Stockholm City Line

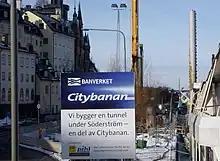
Citybanan in March 2009. The sign reads, "We're building a tunnel under Söderström [the southern channel around Gamla stan] as part of the Stockholm City Line."

The project was proposed by the Swedish State Railways in 1988 and, after initially being disregarded as too expensive, was seriously considered again from 2002. In 2006, the Swedish Rail Administration agreed with the city and Storstockholms Lokaltrafik on the financing of the project, and the last step in the planning process was scheduled for 2006–2007. The cost of the tunnel and stations was estimated at 16.3 billion Swedish kronor.